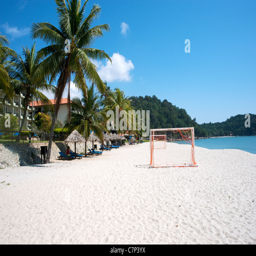
palm trees on the beach